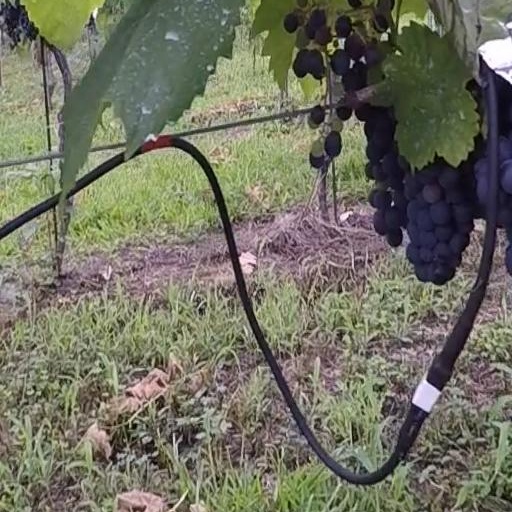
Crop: grape